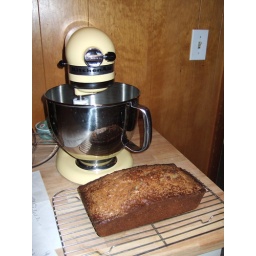
Behold, my new Kitchenaid, in all its yellow glory. Complete with banana bread, the first fruit of its labor.